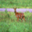
Label: deer